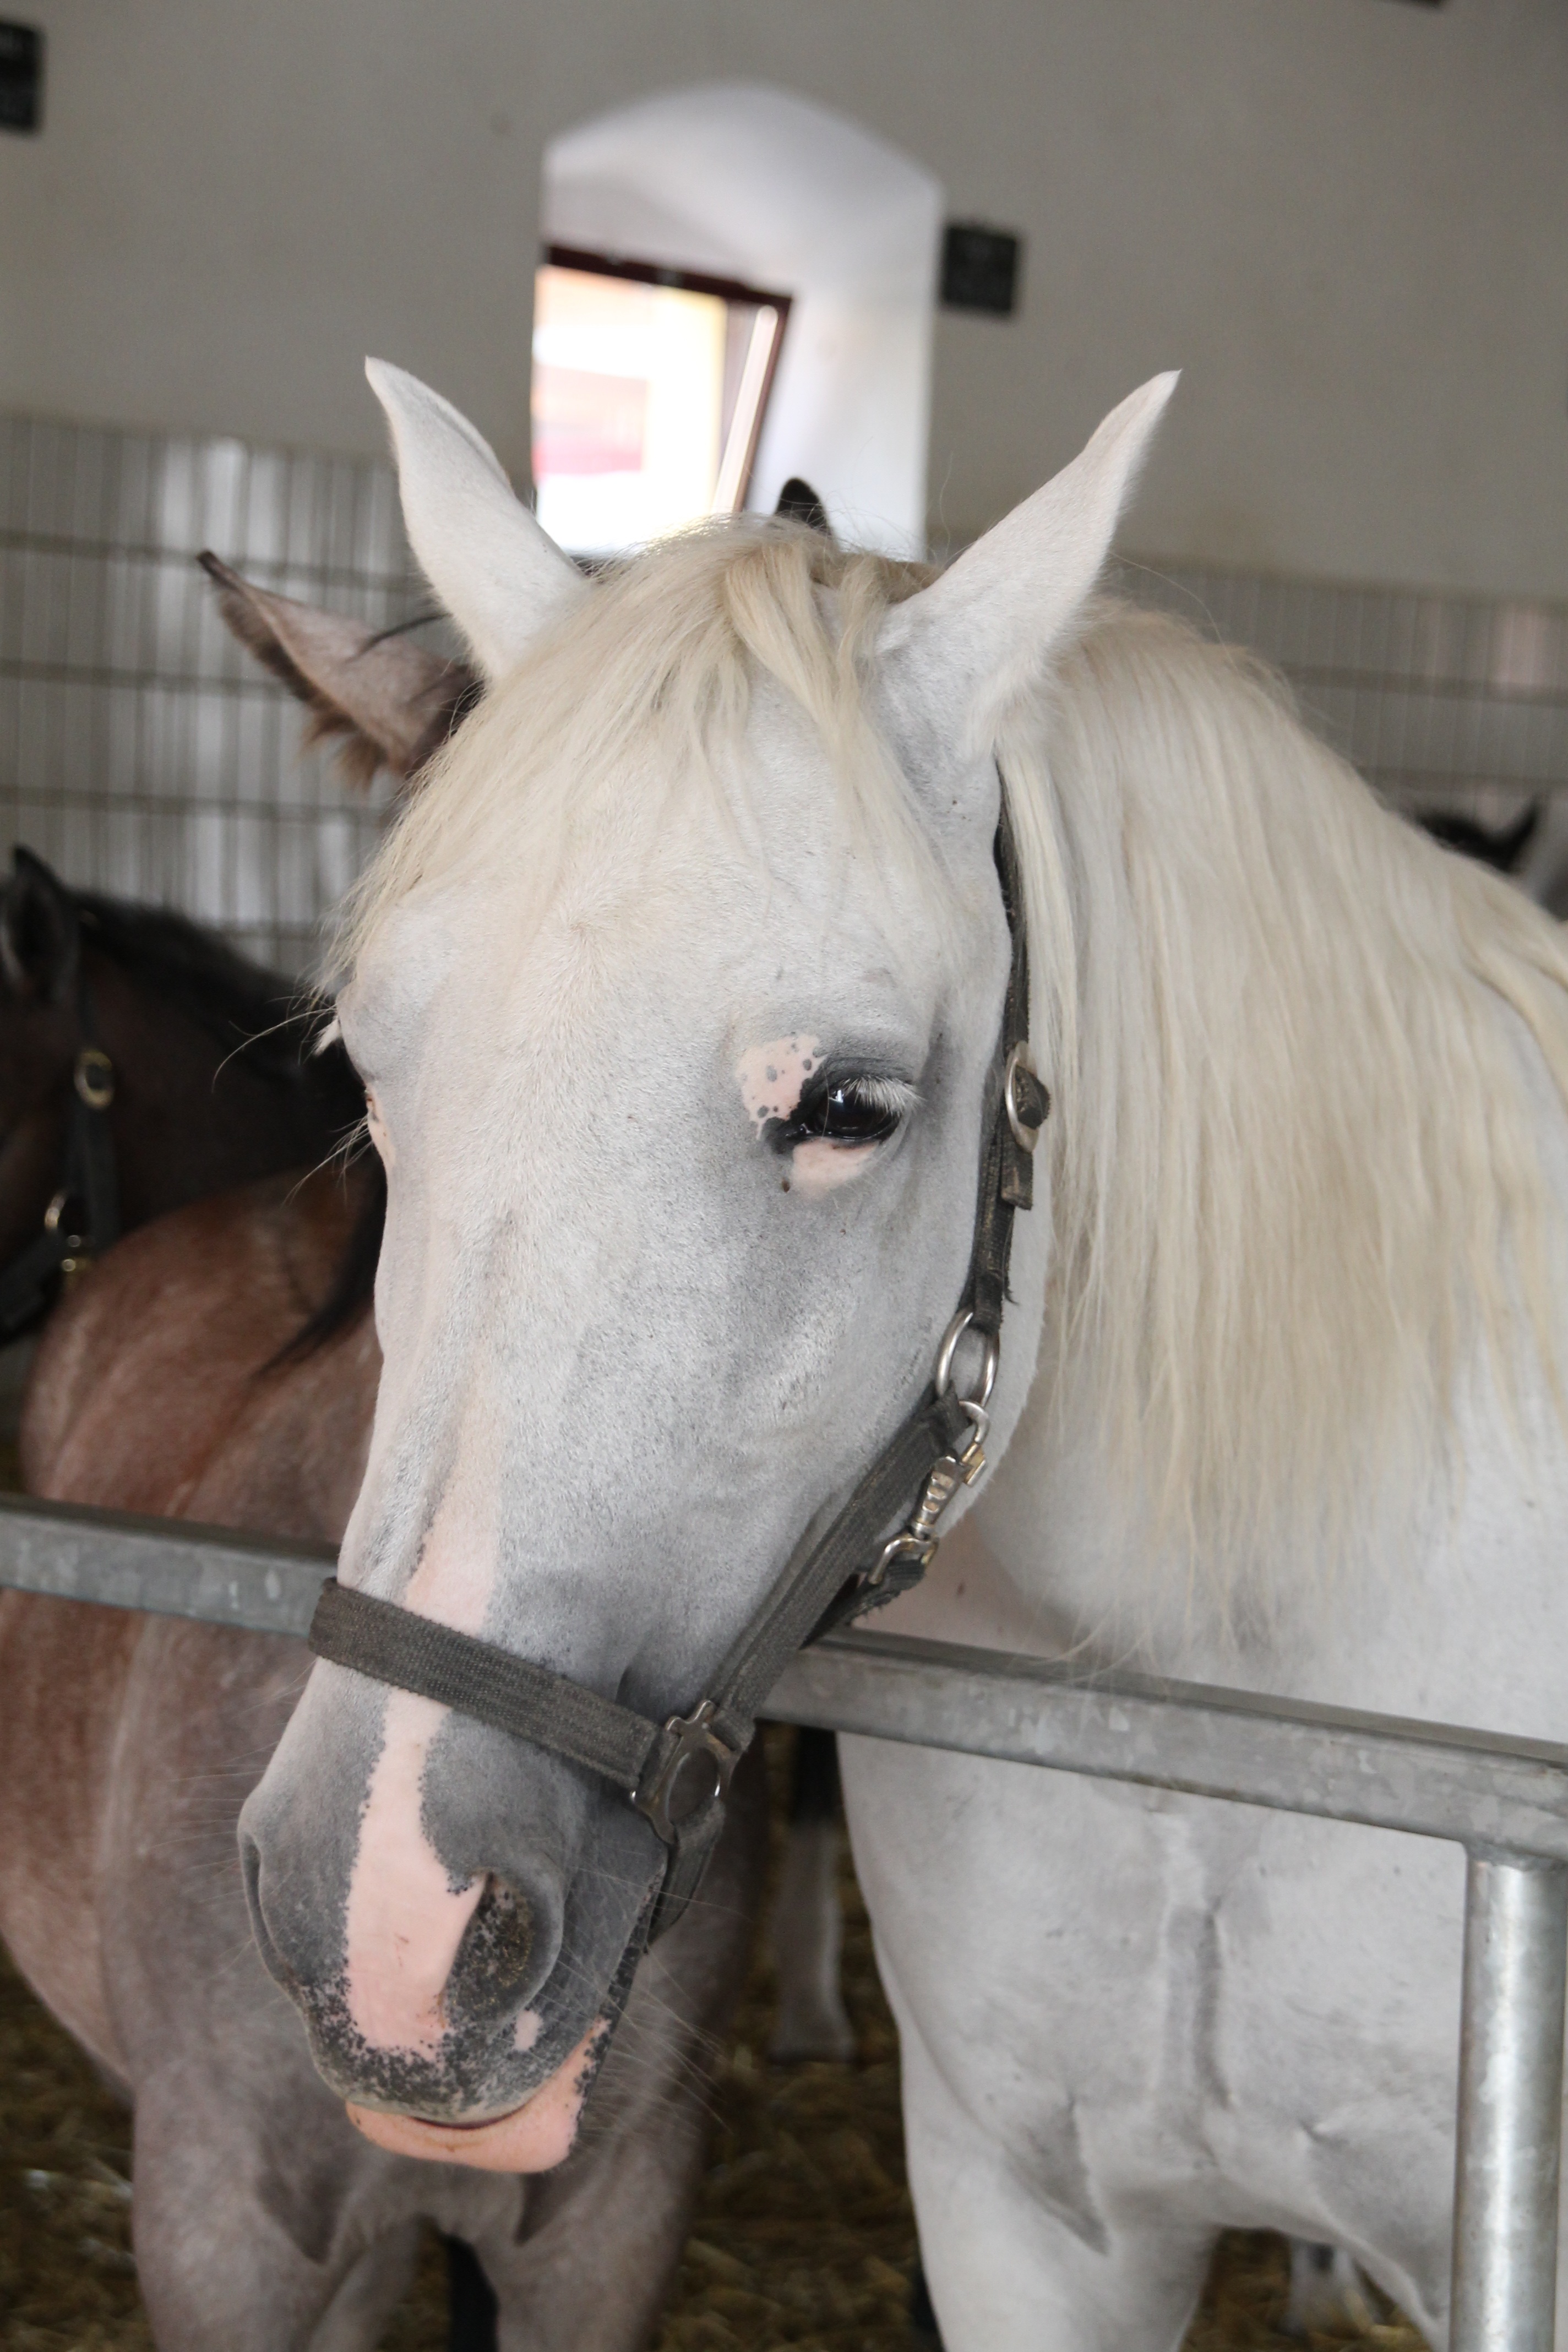
white, horse, mammal, stallion, mane, bridle, vertebrate, mare, mold, halter, stud, pack animal, horse like mammal, mustang horse, lippizaner, piber